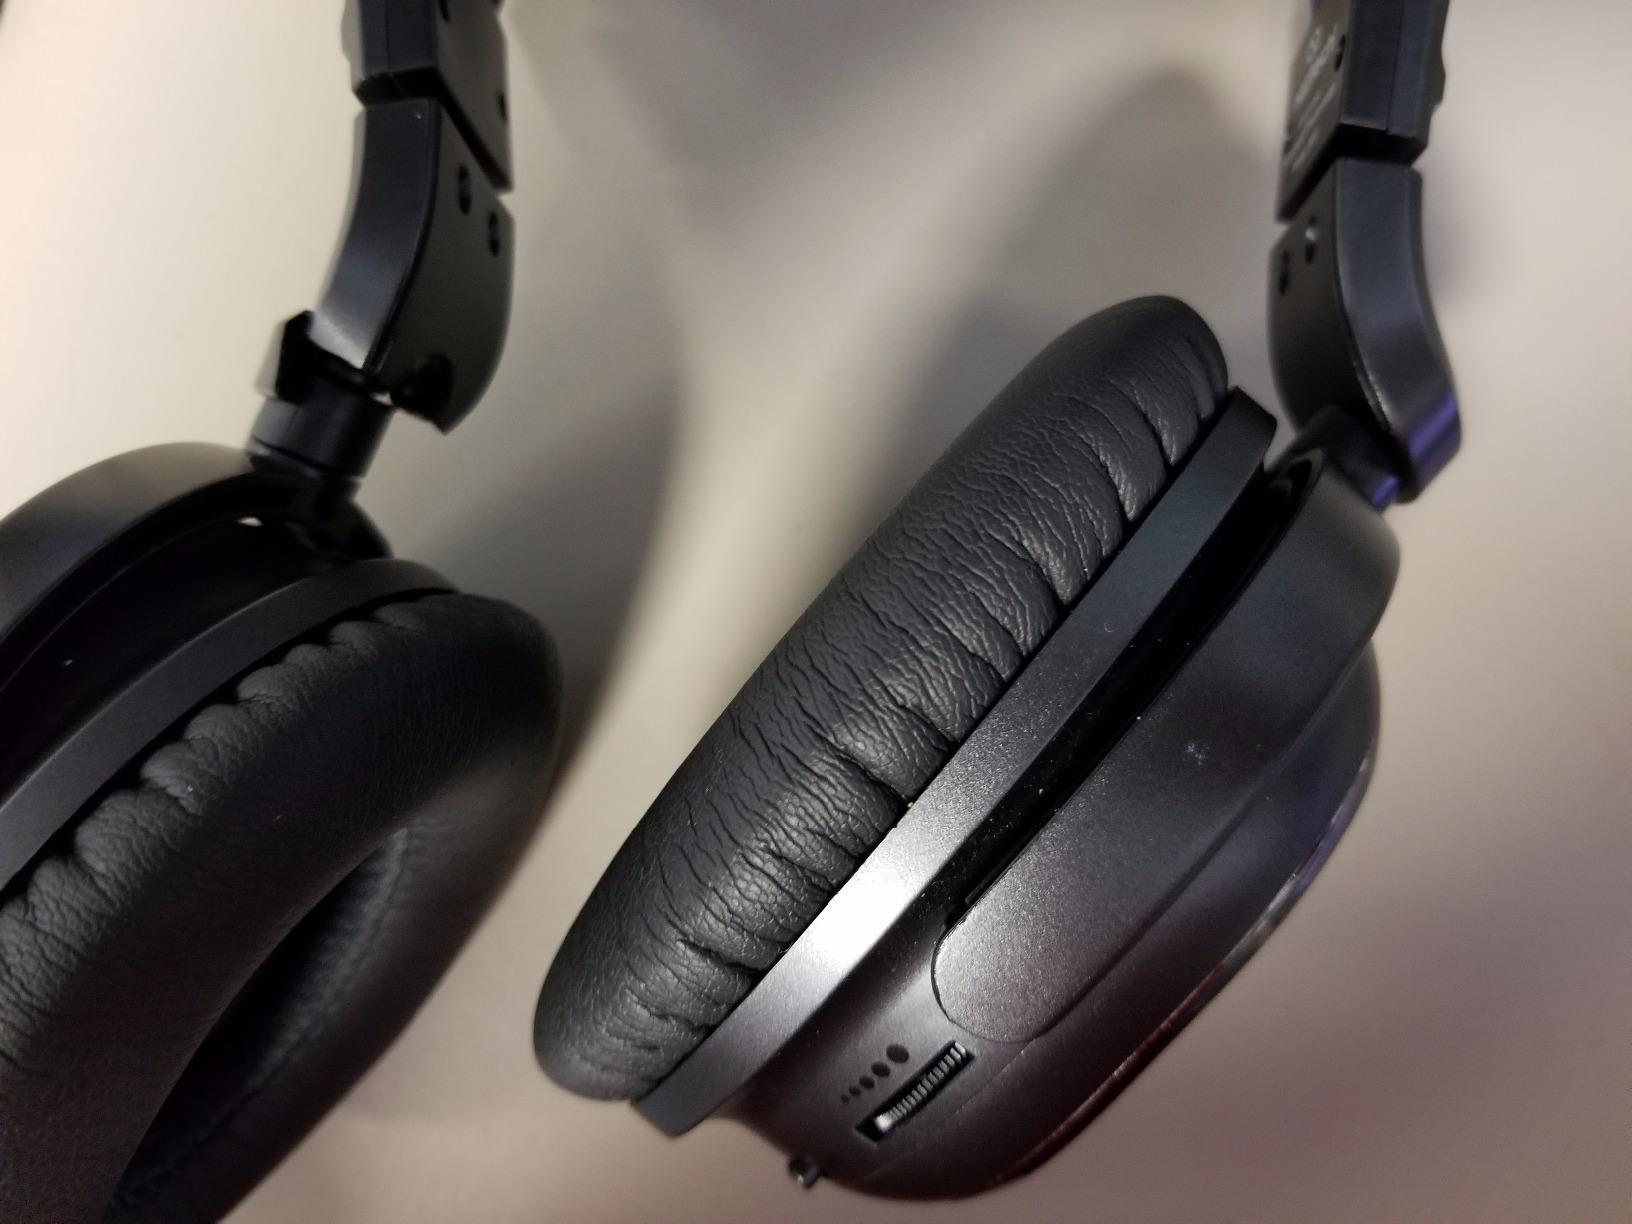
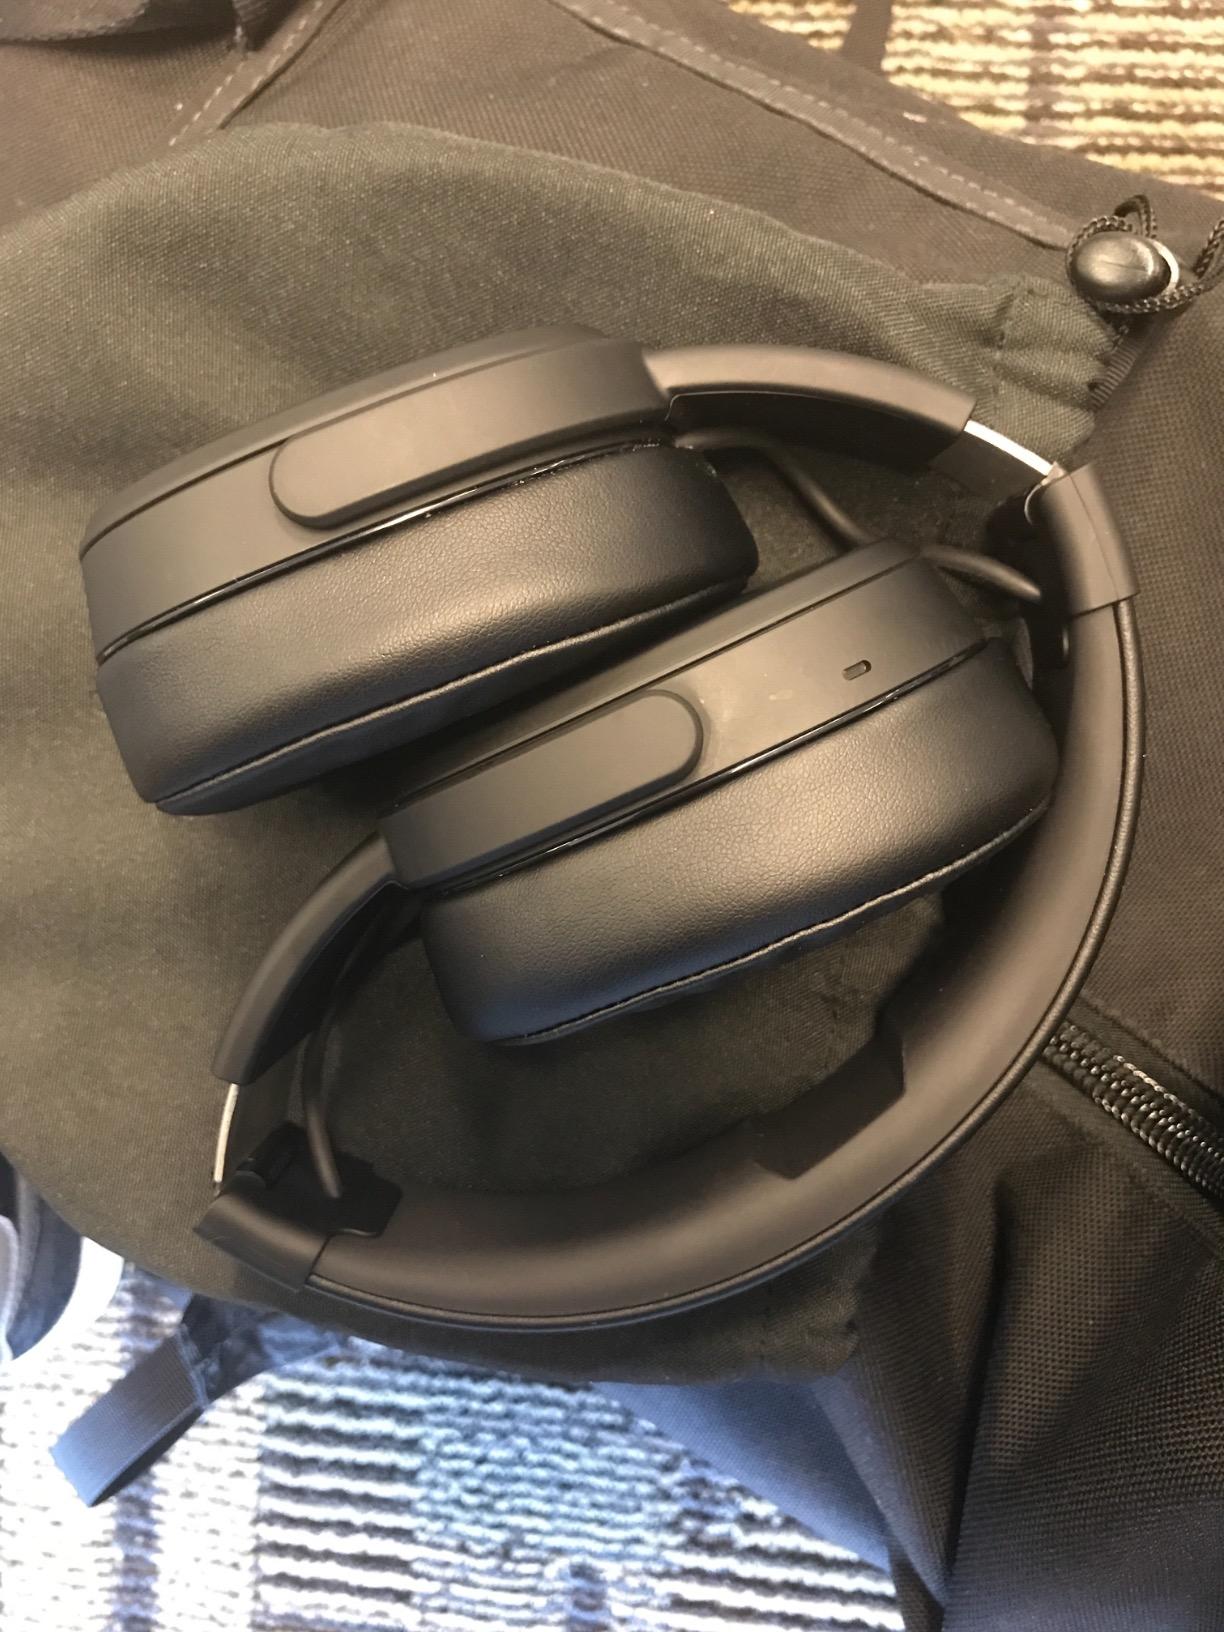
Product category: headphones
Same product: no